Territorial Homes of Chandler

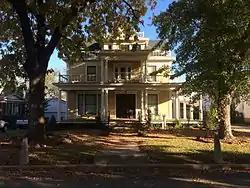

The Conklin House, the Johnson House, and the Kee House in Chandler, Oklahoma are